Human zoo

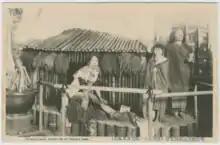
Grand Colonial Exhibition (Meiji Memorial Takushoku Expo) at Tennoji Park, Osaka in 1913

1903 saw one of the first widespread protests against human zoos, at the "Human Pavilion" of an exposition in Osaka, Japan. The exhibition of Koreans and Okinawans in "primitive" housing incurred protests from the governments of Korea and Okinawa, and a Formosan woman wearing Chinese dress angered a group of Chinese students studying abroad in Tokyo. An Ainu schoolteacher was made to exhibit himself in the zoo to raise money for his schoolhouse, as the Japanese government refused to pay. The fact that the schoolteacher made eloquent speeches and fundraised for his school while wearing traditional dress confused the spectators. An anonymous front-page column in a Japanese magazine condemned these examples and the "Human Pavilion" in total, calling it inhumane to exhibit people as spectacles.